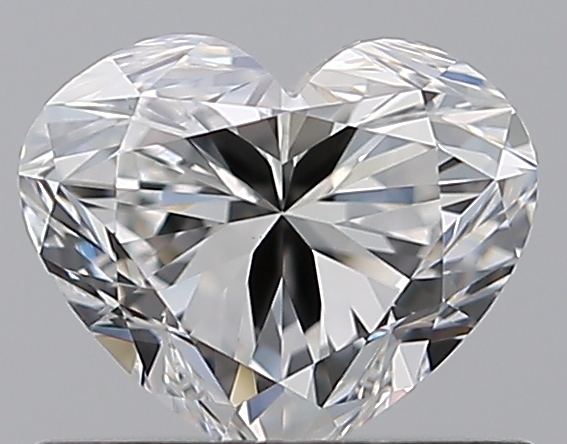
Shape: heart
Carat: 0.7
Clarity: VVS2
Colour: G
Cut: VG
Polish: EX
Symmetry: VG
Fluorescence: N
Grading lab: GIA
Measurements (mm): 5.08 x 6.08 x 3.75